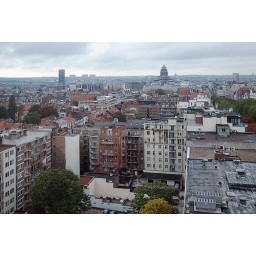
From an office tower by Avenue Louise. (Palais de Justice is huge).